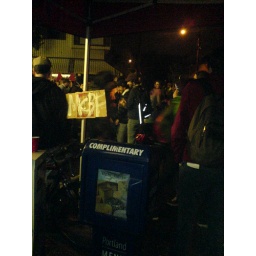
filmed by bike @ clinton st theater